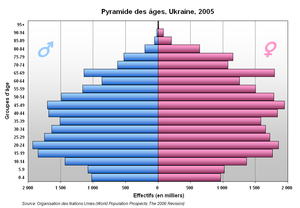
Pyramide des âges, Ukraine, 2005
Cet article contient des statistiques sur la démographie de l'Ukraine.